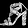
Label: Sandal